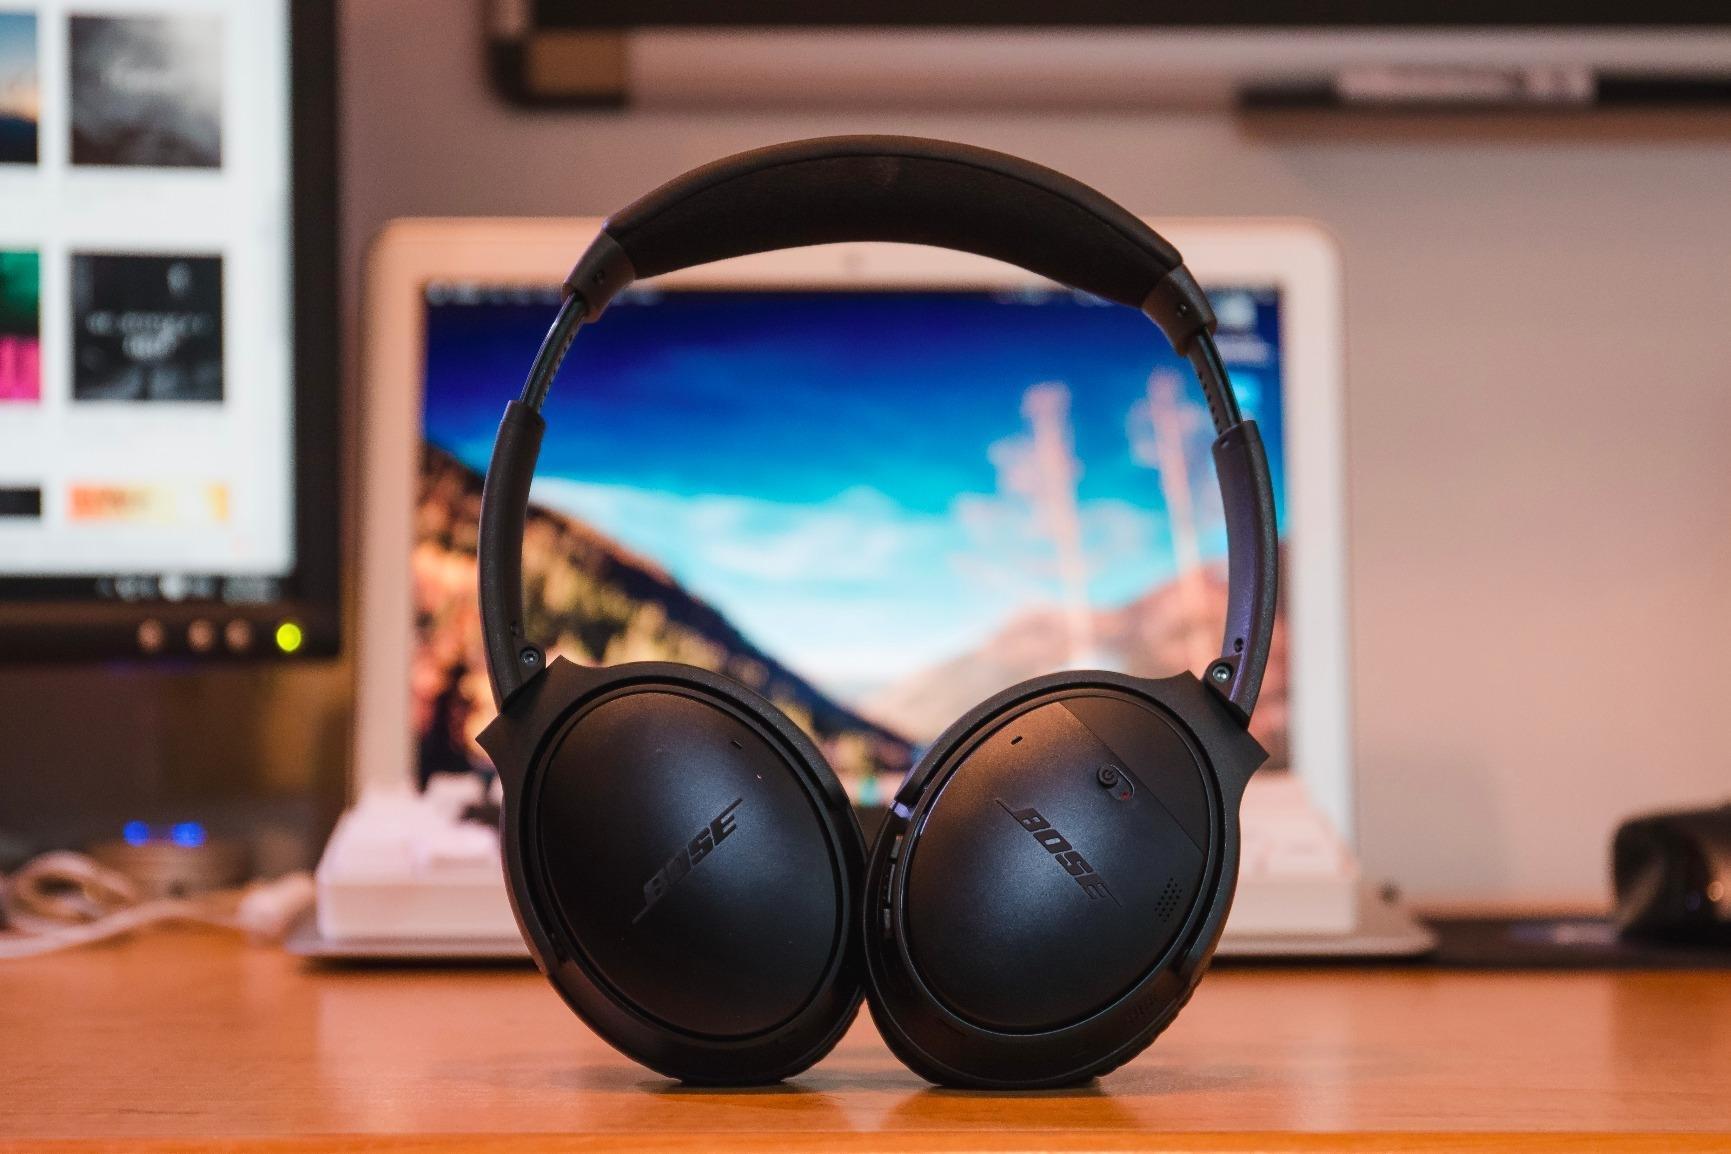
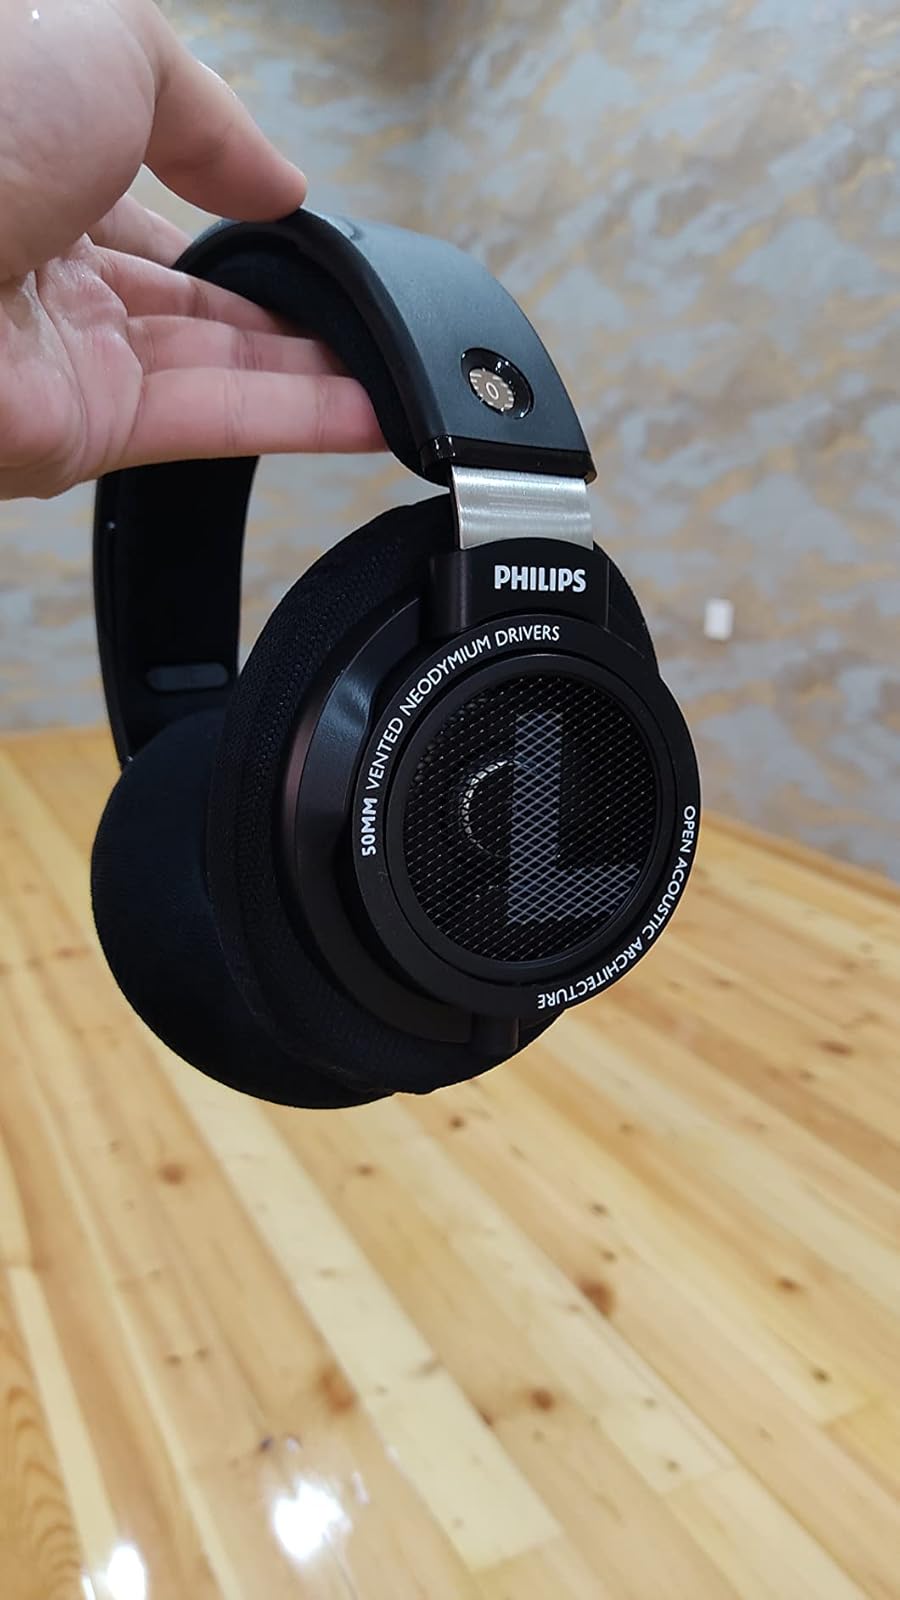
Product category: headphones
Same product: no